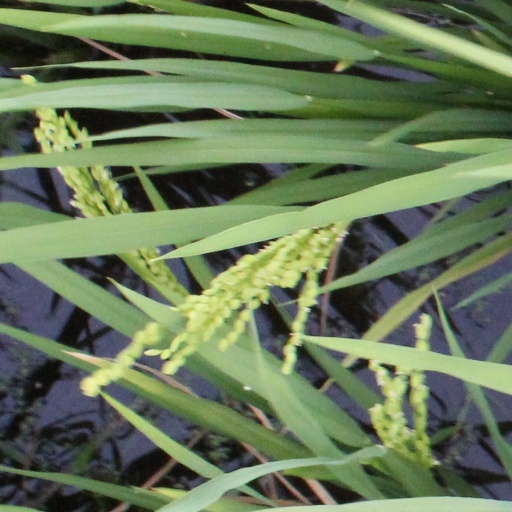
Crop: rice